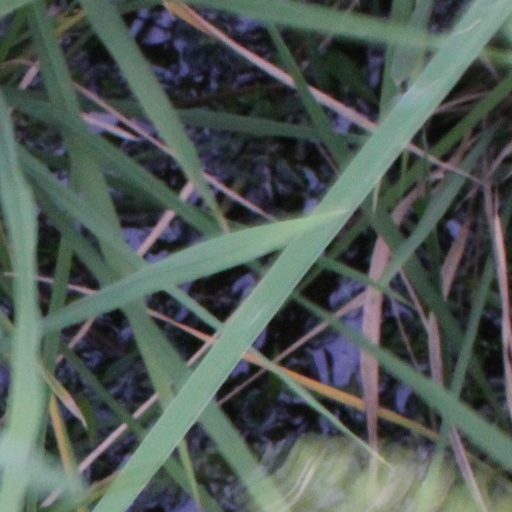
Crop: rice